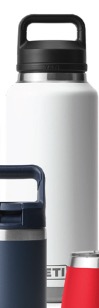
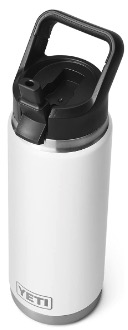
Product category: misc
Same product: yes